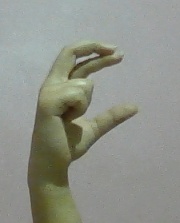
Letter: thal